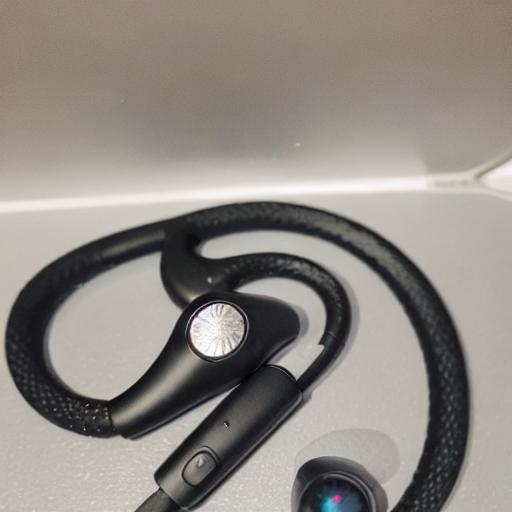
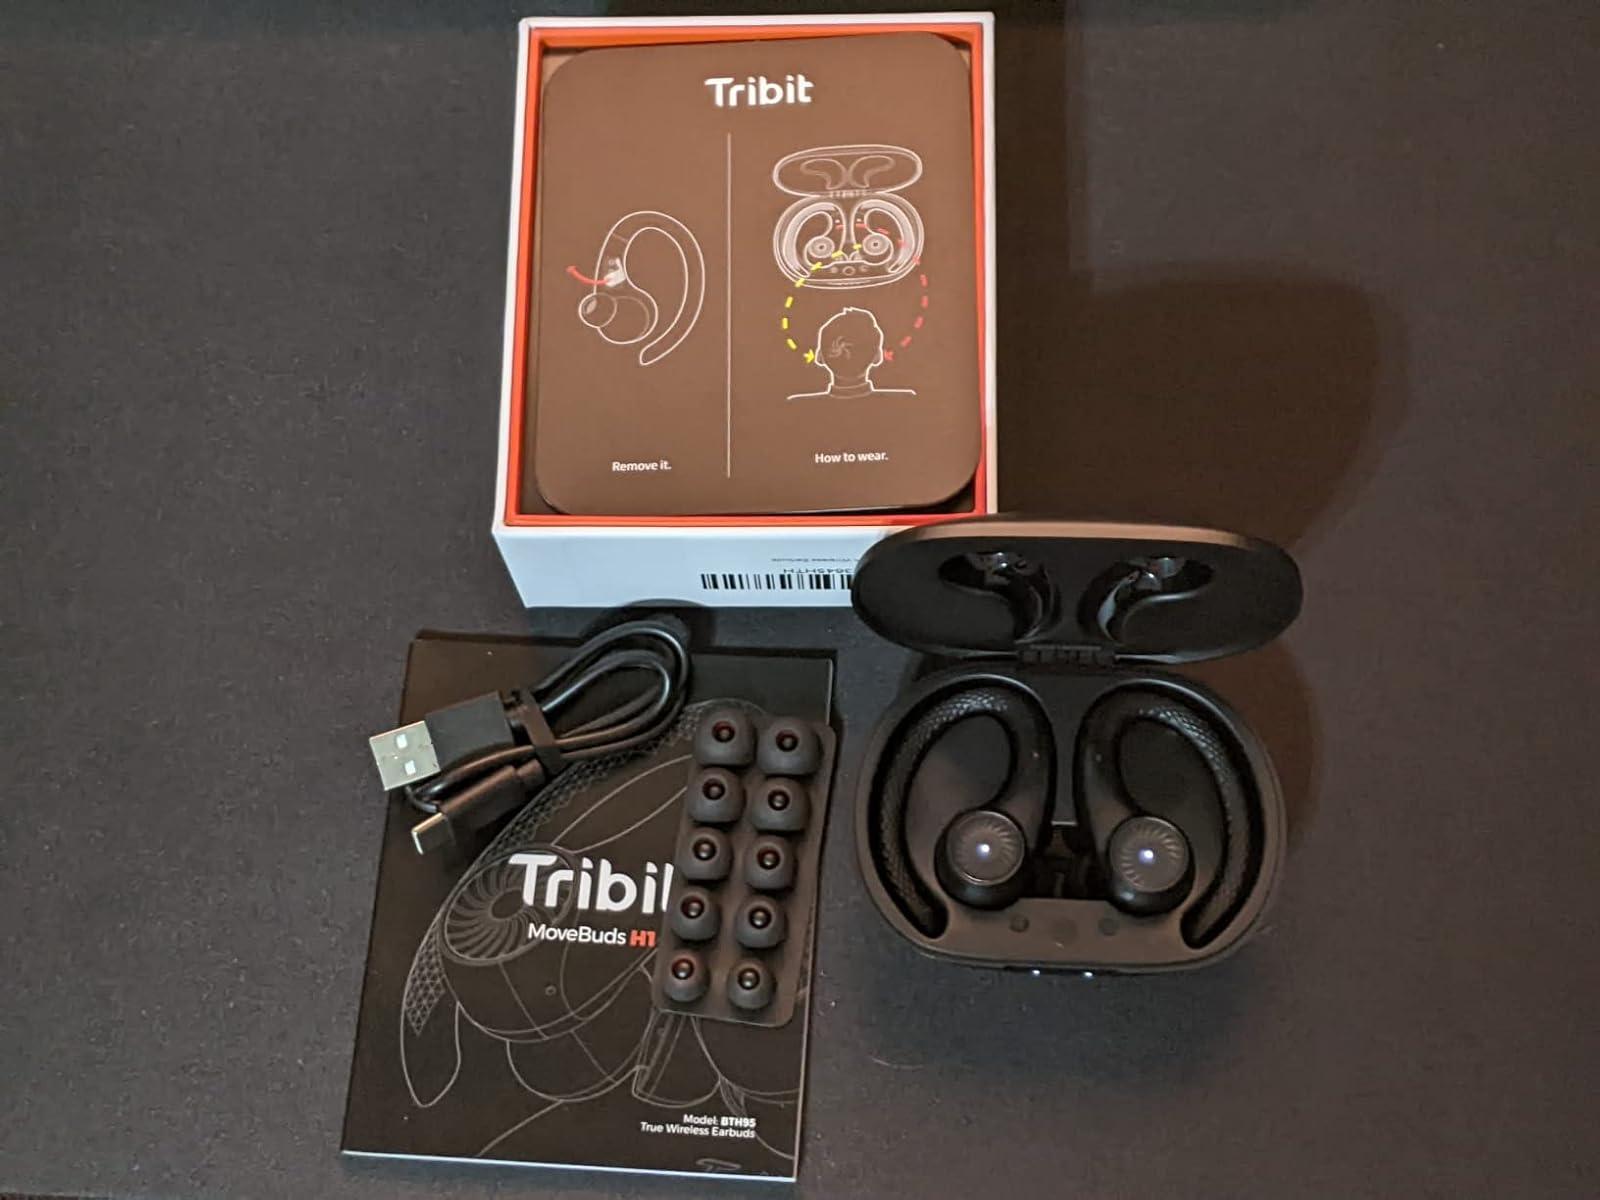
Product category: earbuds
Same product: no